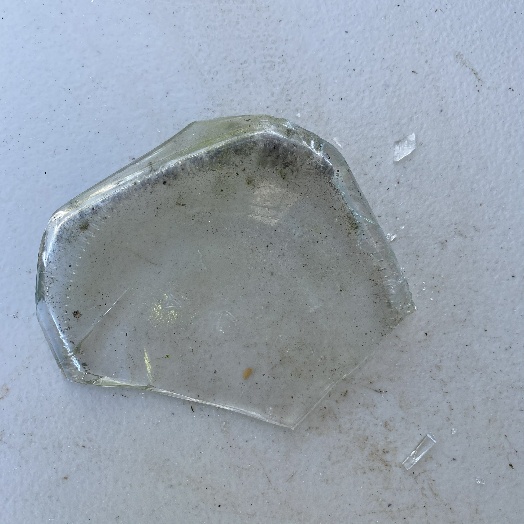
Label: Glass